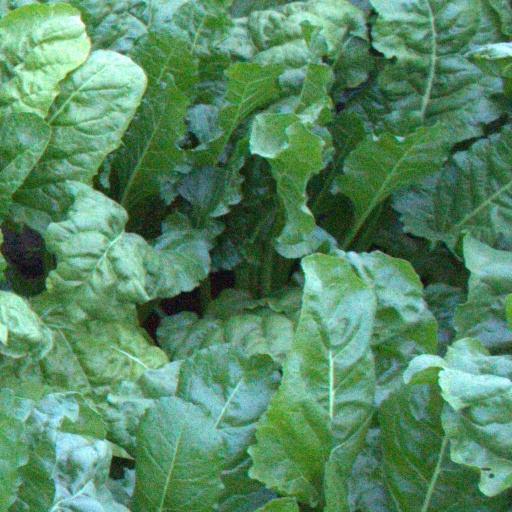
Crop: sugar beet